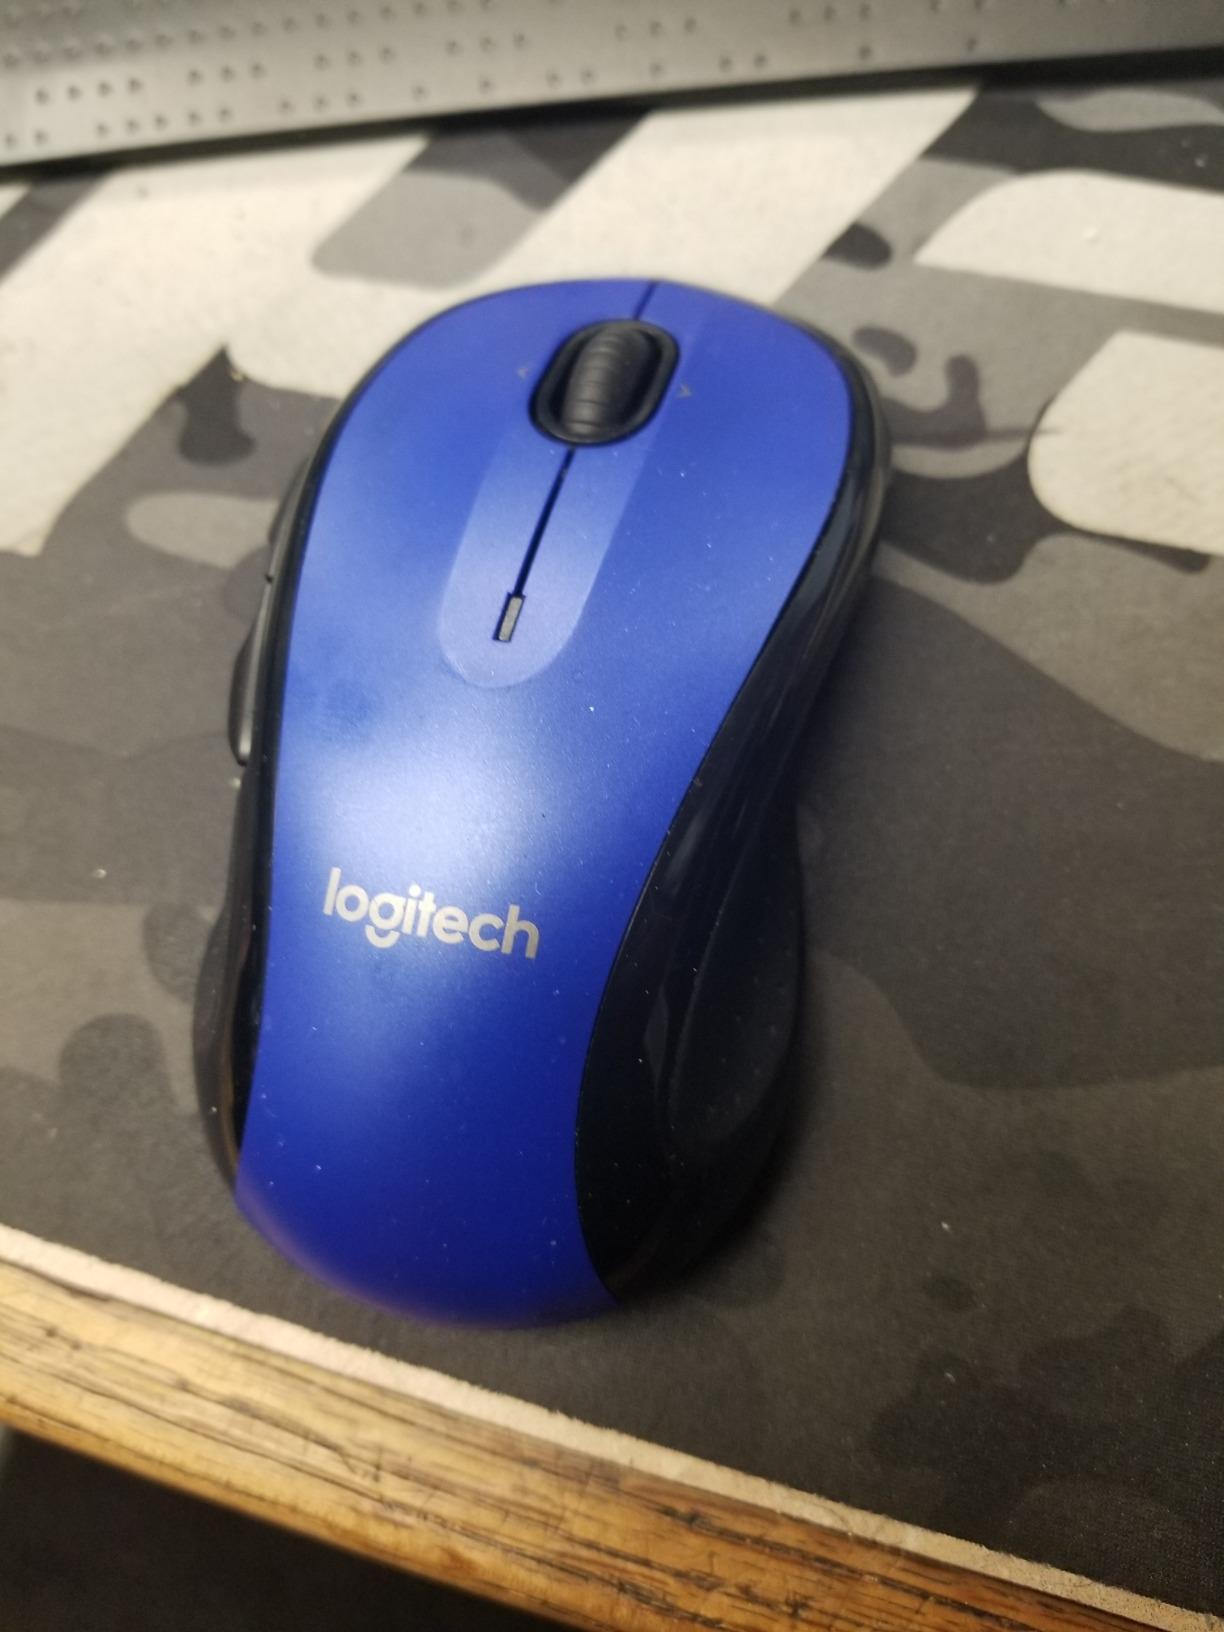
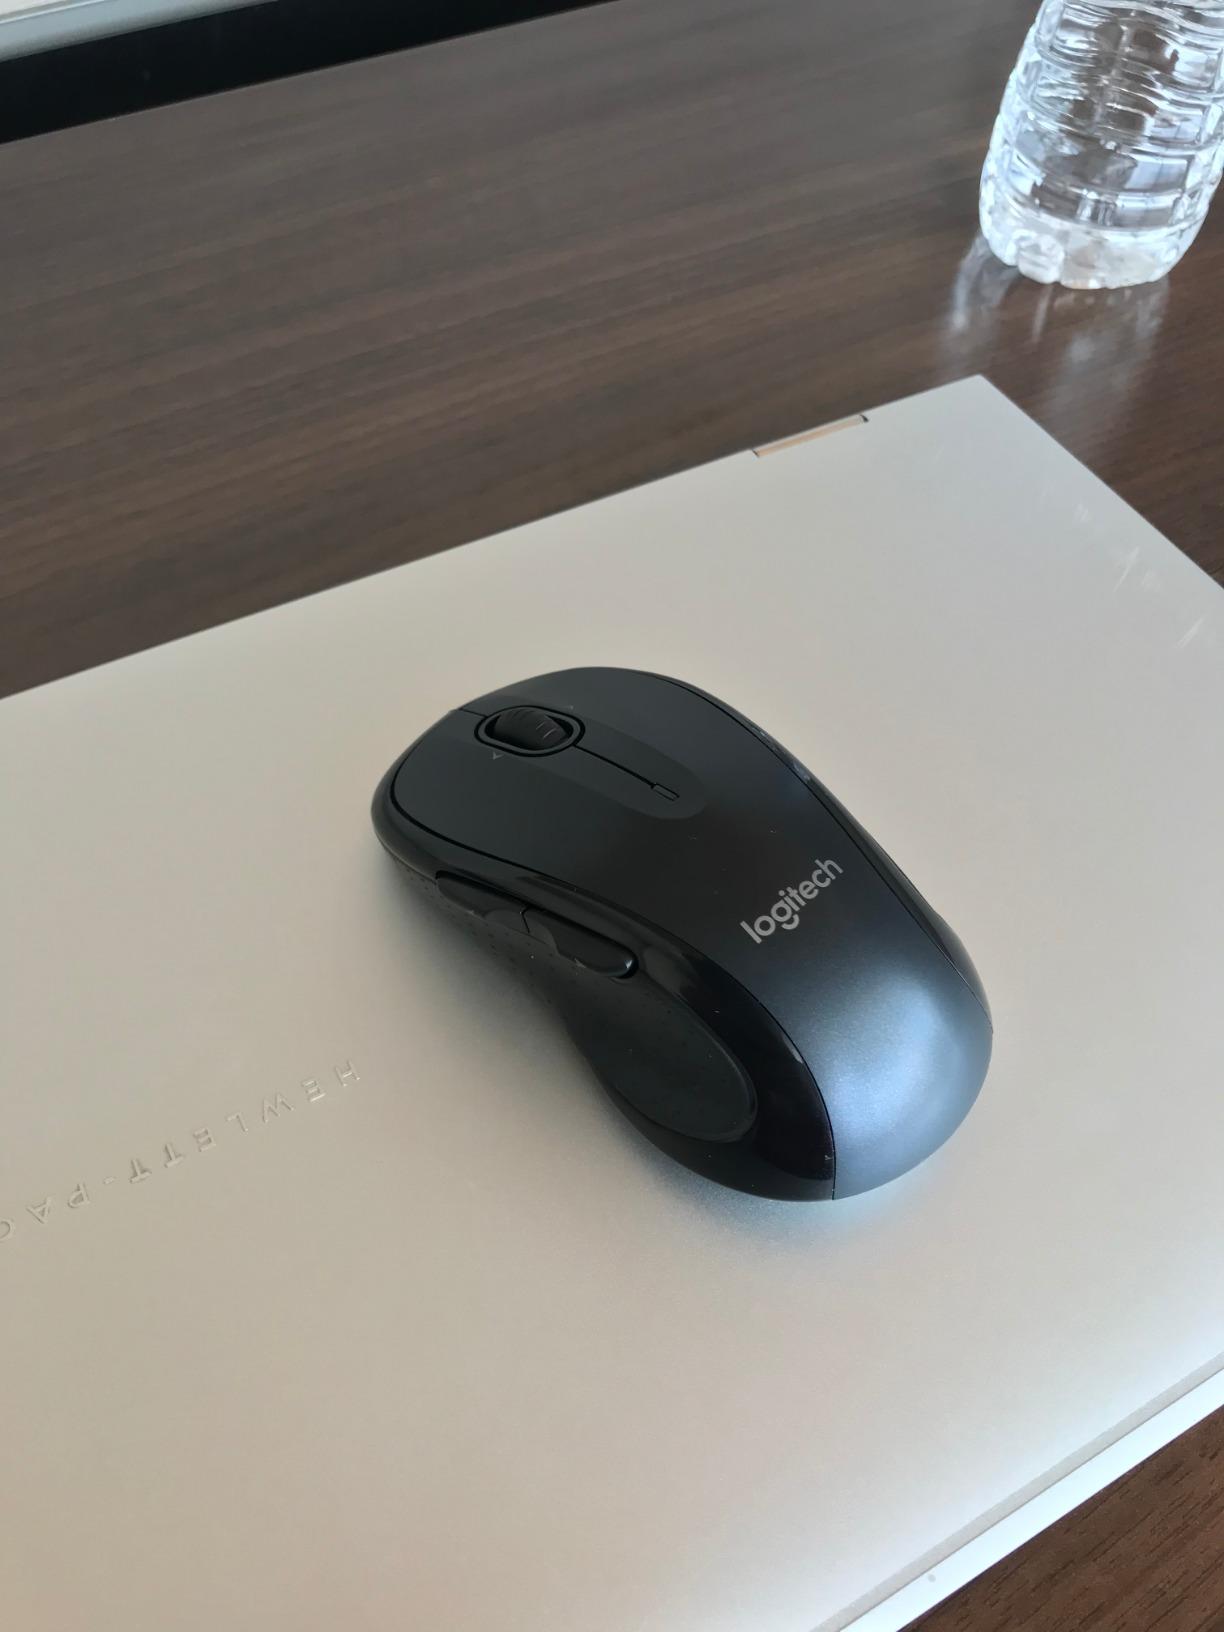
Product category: mouse
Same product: no